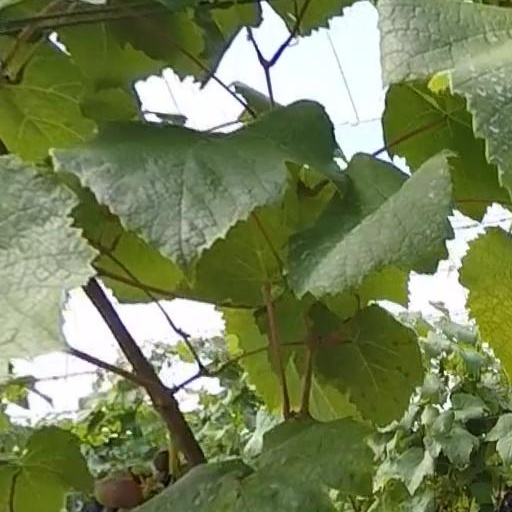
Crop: grape